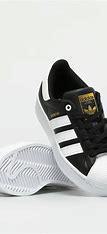
Brand: Adidas
Model: Superstar Bold